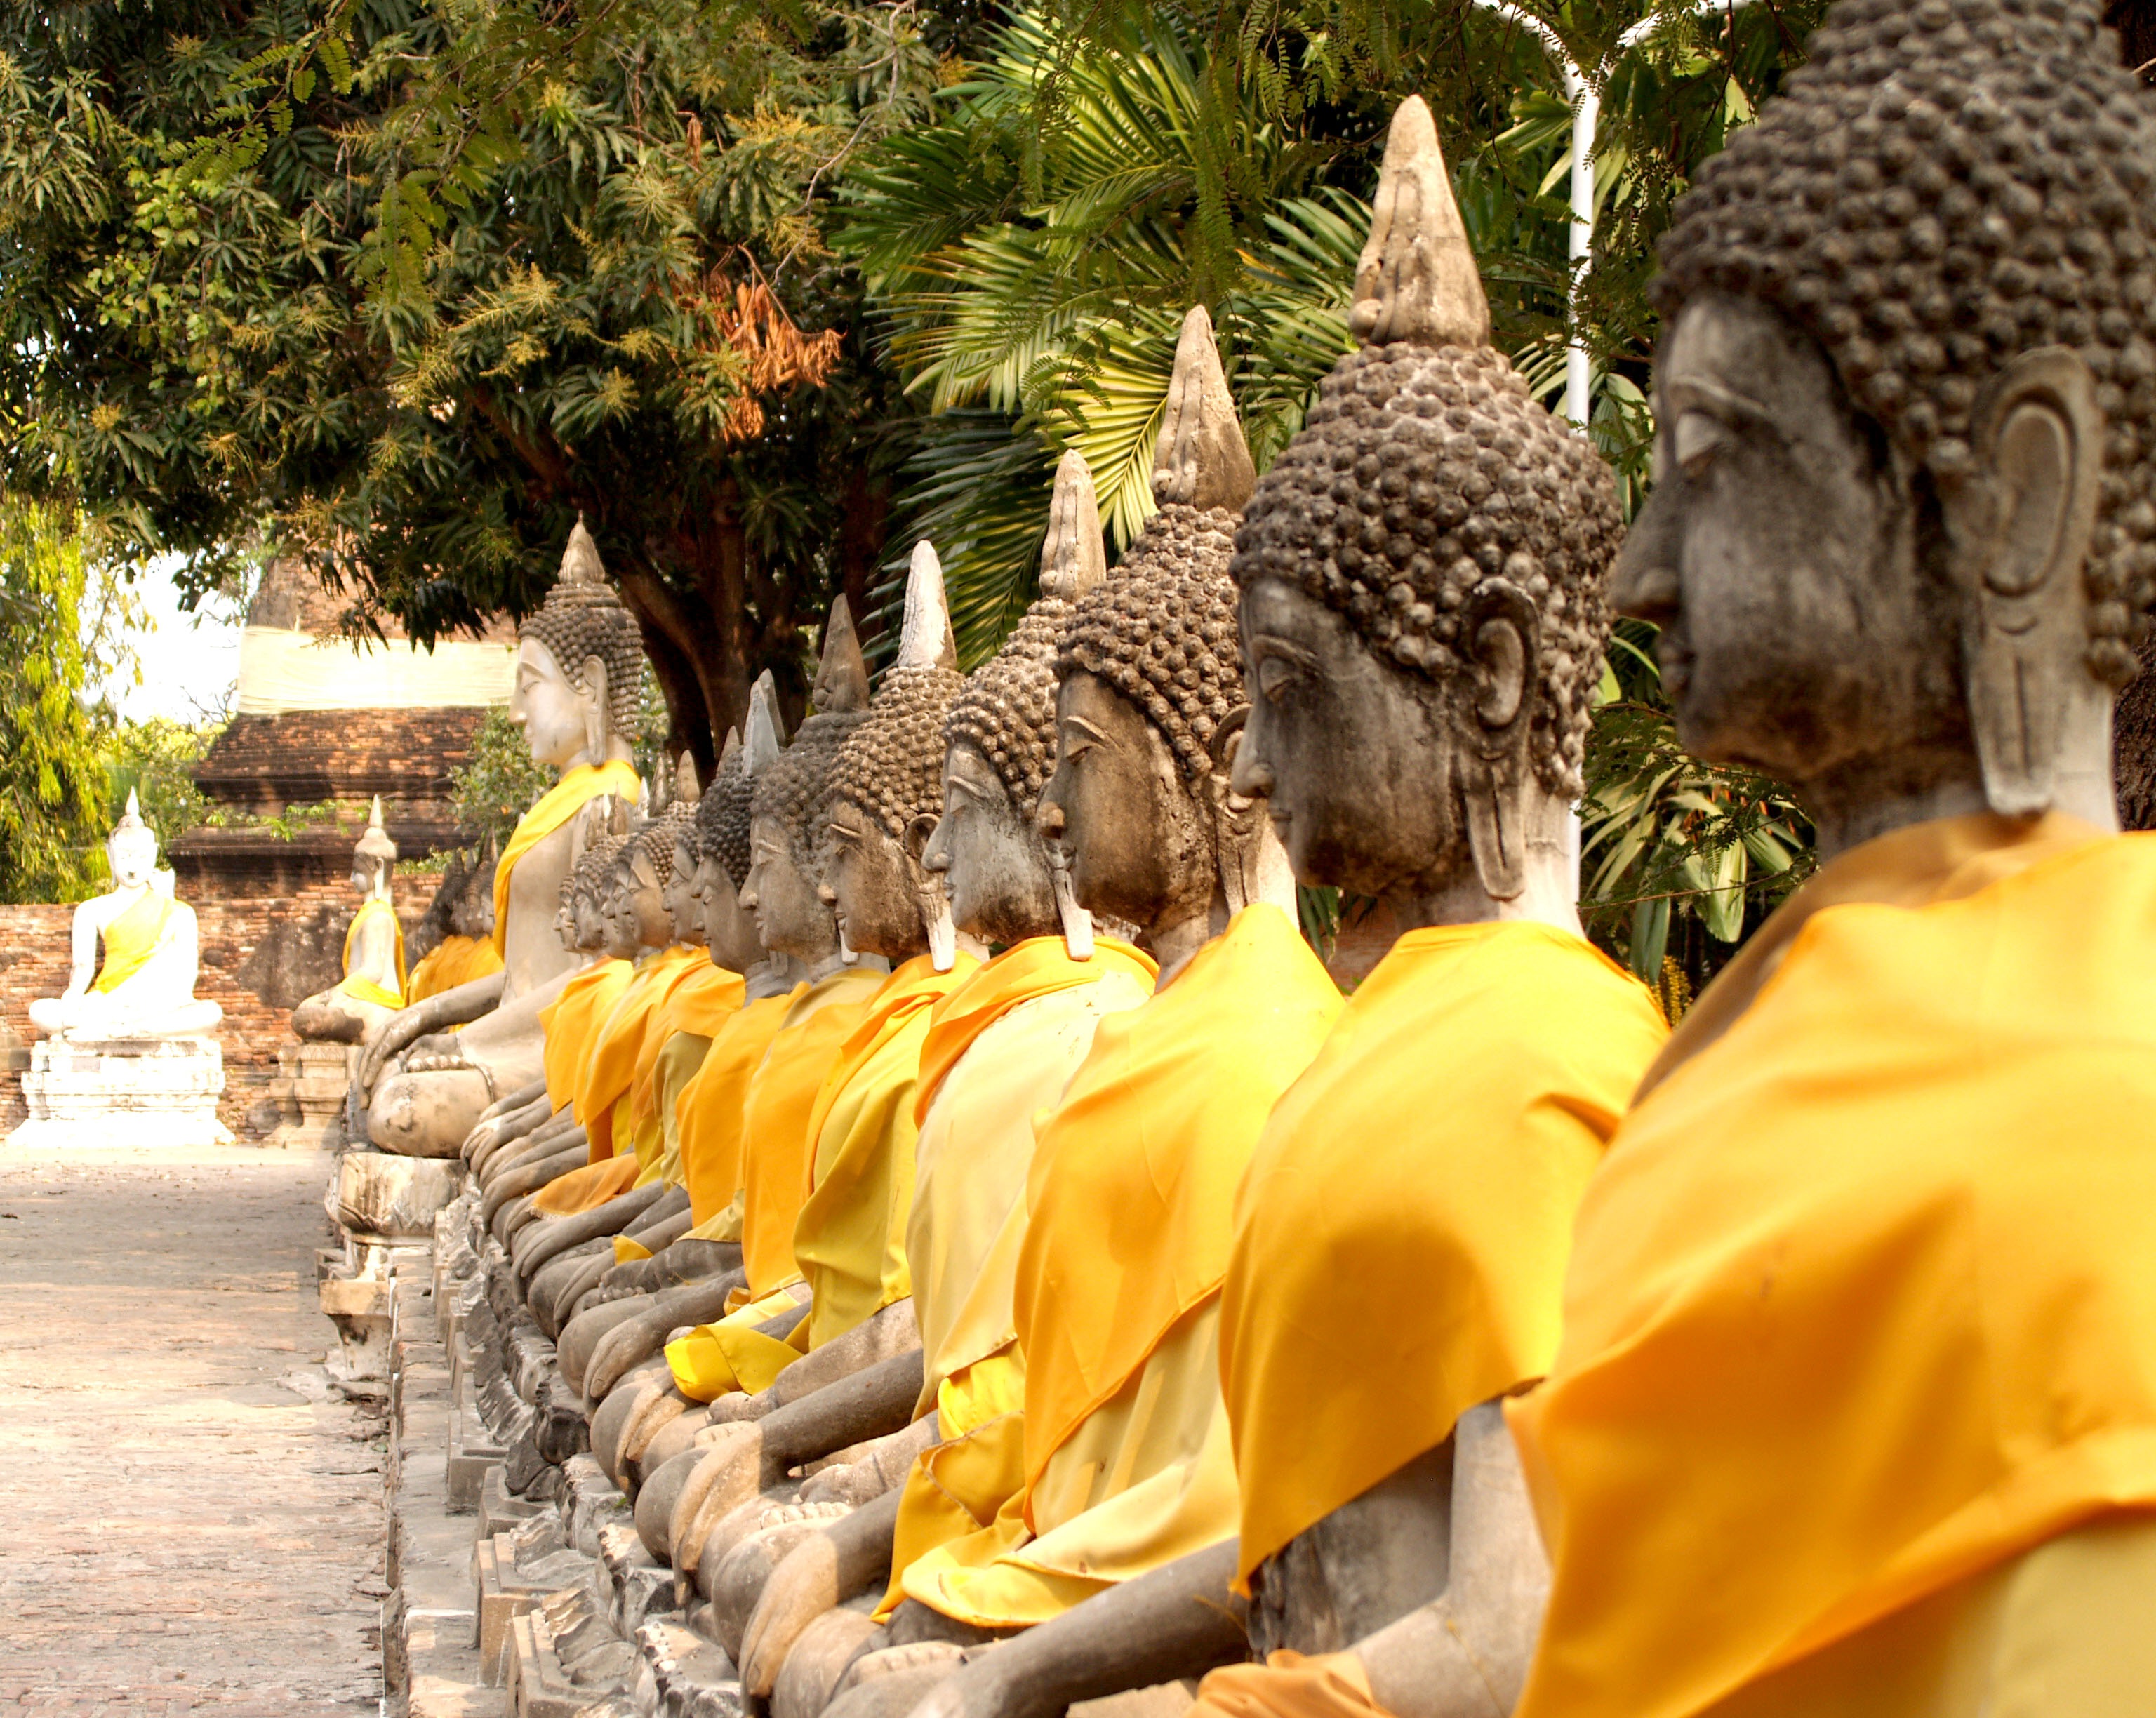
mountain, bird, architecture, sky, roof, old, travel, statue, golden, high, symbol, buddhist, buddhism, religion, asia, ancient, landmark, tourism, thailand, majestic, spiritual, siam, sculpture, religious, king, gold, temple, ornate, bright, monastery, mount, buddha, culture, history, worship, famous, royal, bangkok, carving, oriental, thai, traditional, rama, pagoda, wat, ayutthaya, southeast, spirituality, ethnicity